Socompa

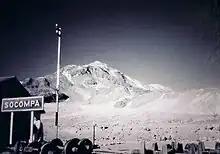
Socompa as seen from the nearby railway station Socompa

The volcanism in the Central Volcanic Zone of the Andes results from the subduction of the Nazca Plate beneath the South America Plate in the Peru-Chile Trench at a rate of . Volcanism does not occur across the entire length of the trench, where the slab is subducting beneath the South America Plate at a shallow angle there is no recent volcanic activity.